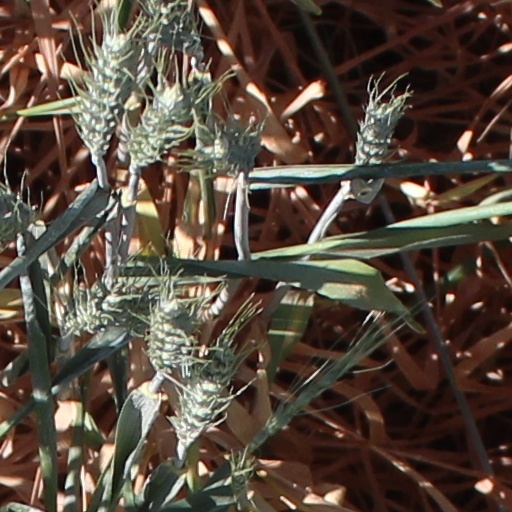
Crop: wheat